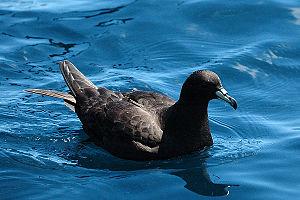
Le Puffin de Parkinson ou Pétrel de Parkinson est une espèce d'oiseaux marins appartenant à la famille des Procellariidae.